Missing Men of Saturn

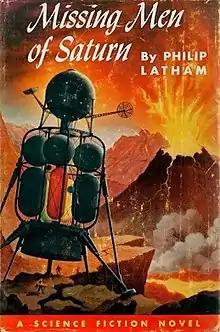
1953 First Edition Dust Jacket

Missing Men of Saturn is a juvenile science fiction novel, published first in 1953, by astronomer and author Robert S. Richardson (as Philip Latham) with cover illustration by Alex Schomburg. The story concerns Dale Sutton's mission to the dreaded planet Saturn from which no one has ever returned. "Missing Men of Saturn" is a part of the Winston Science Fiction set of juvenile novels.